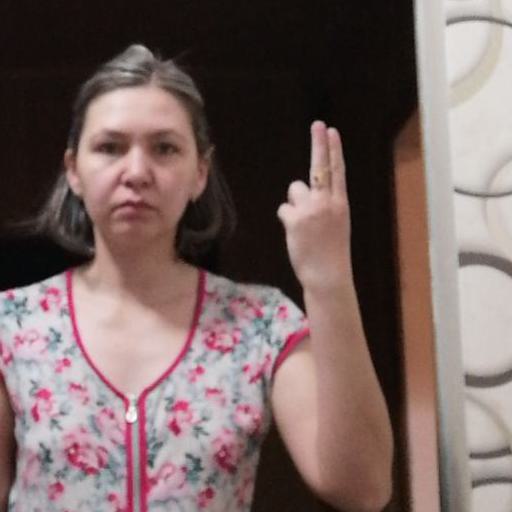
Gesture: two_up_inverted